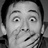
Emotion: surprise